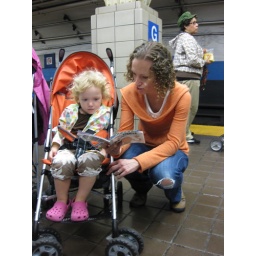
Pretty girls in orange